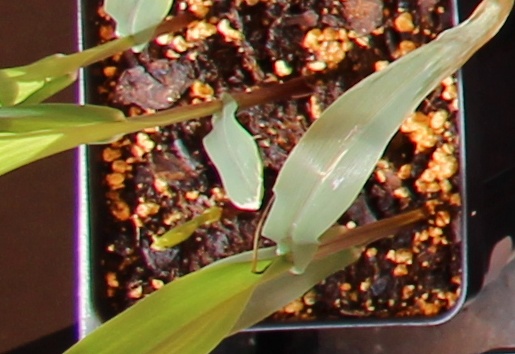
Label: Corn